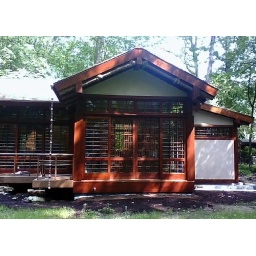
These are solid mahogany doors &amp;amp; windows we built for a meditation cottage near Chicago.